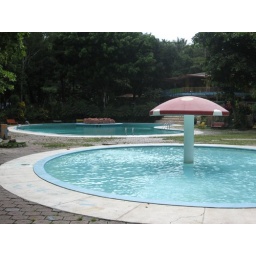
Visited a water park by the lake which was partly flooded.